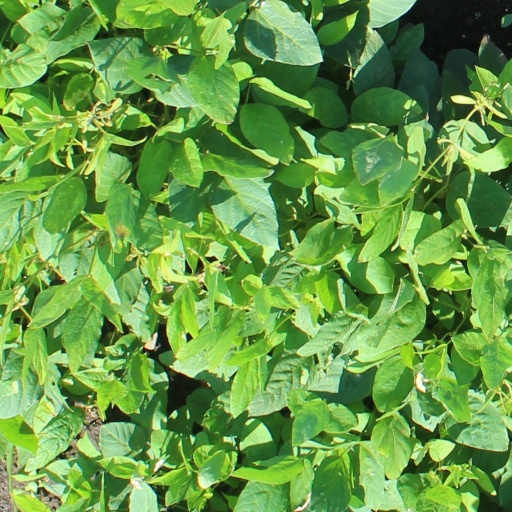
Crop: soybean